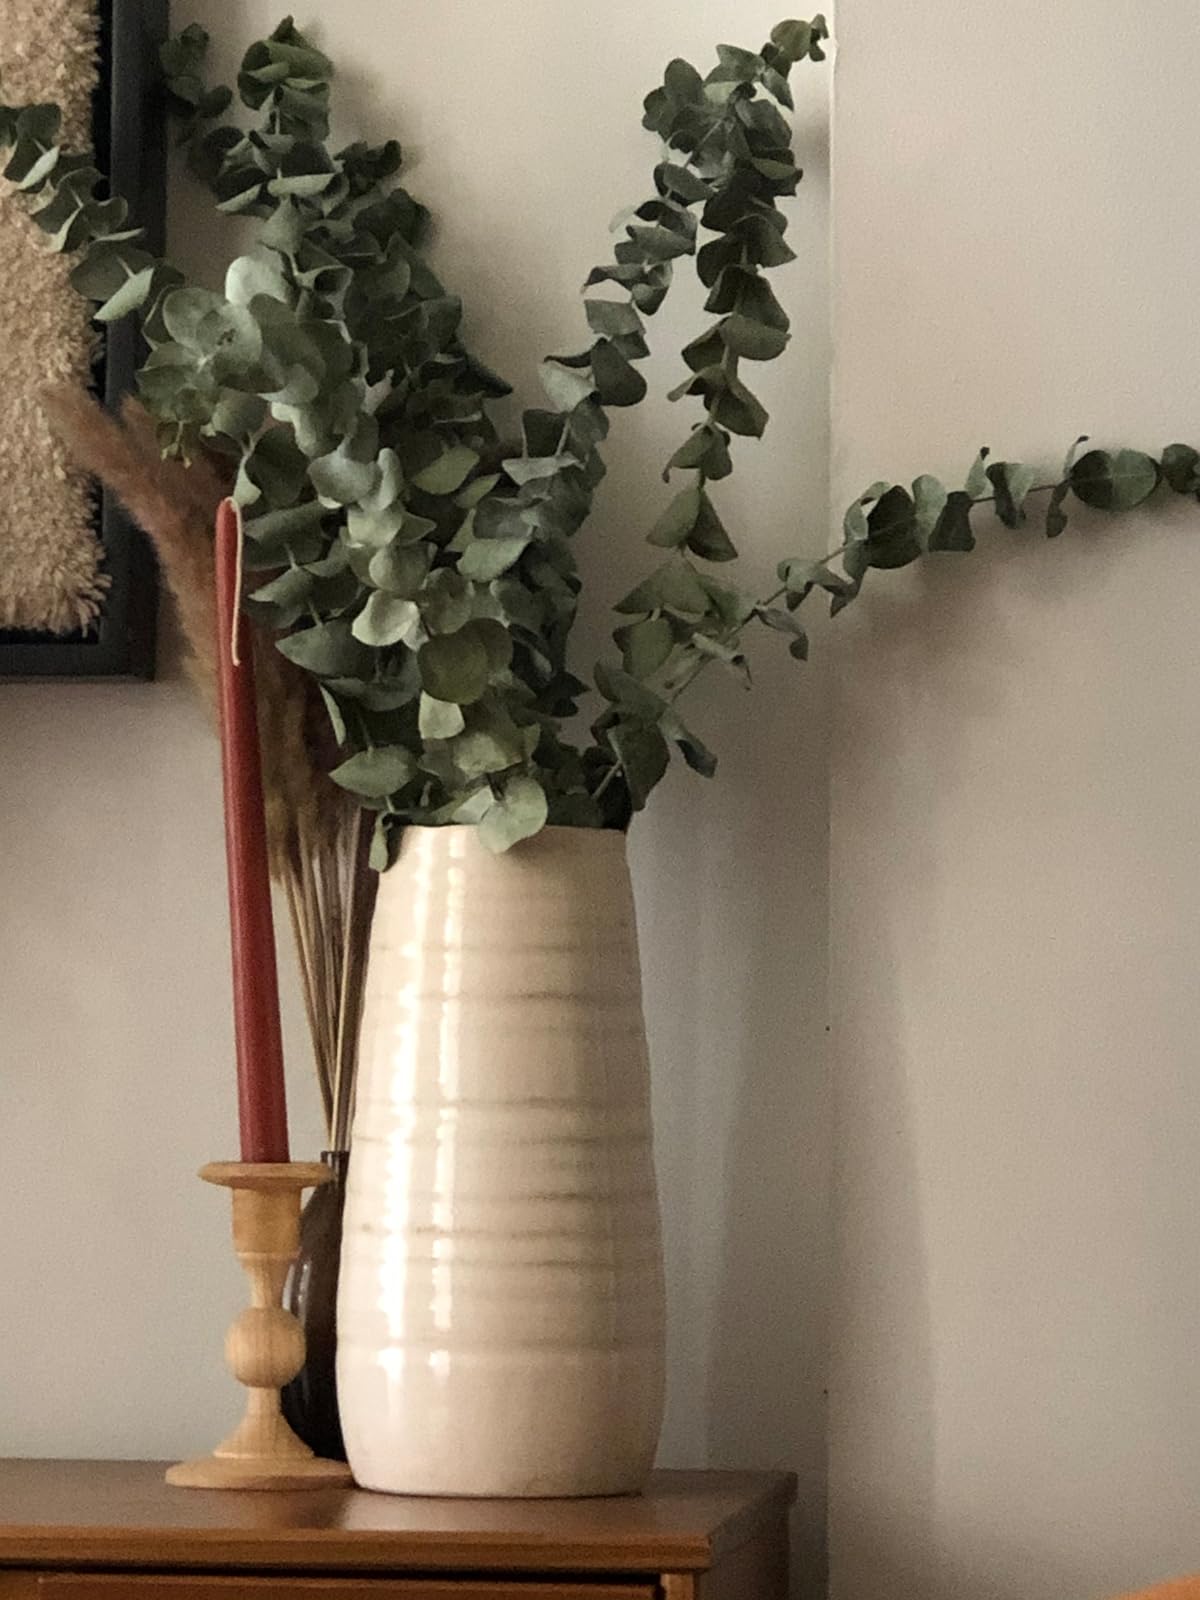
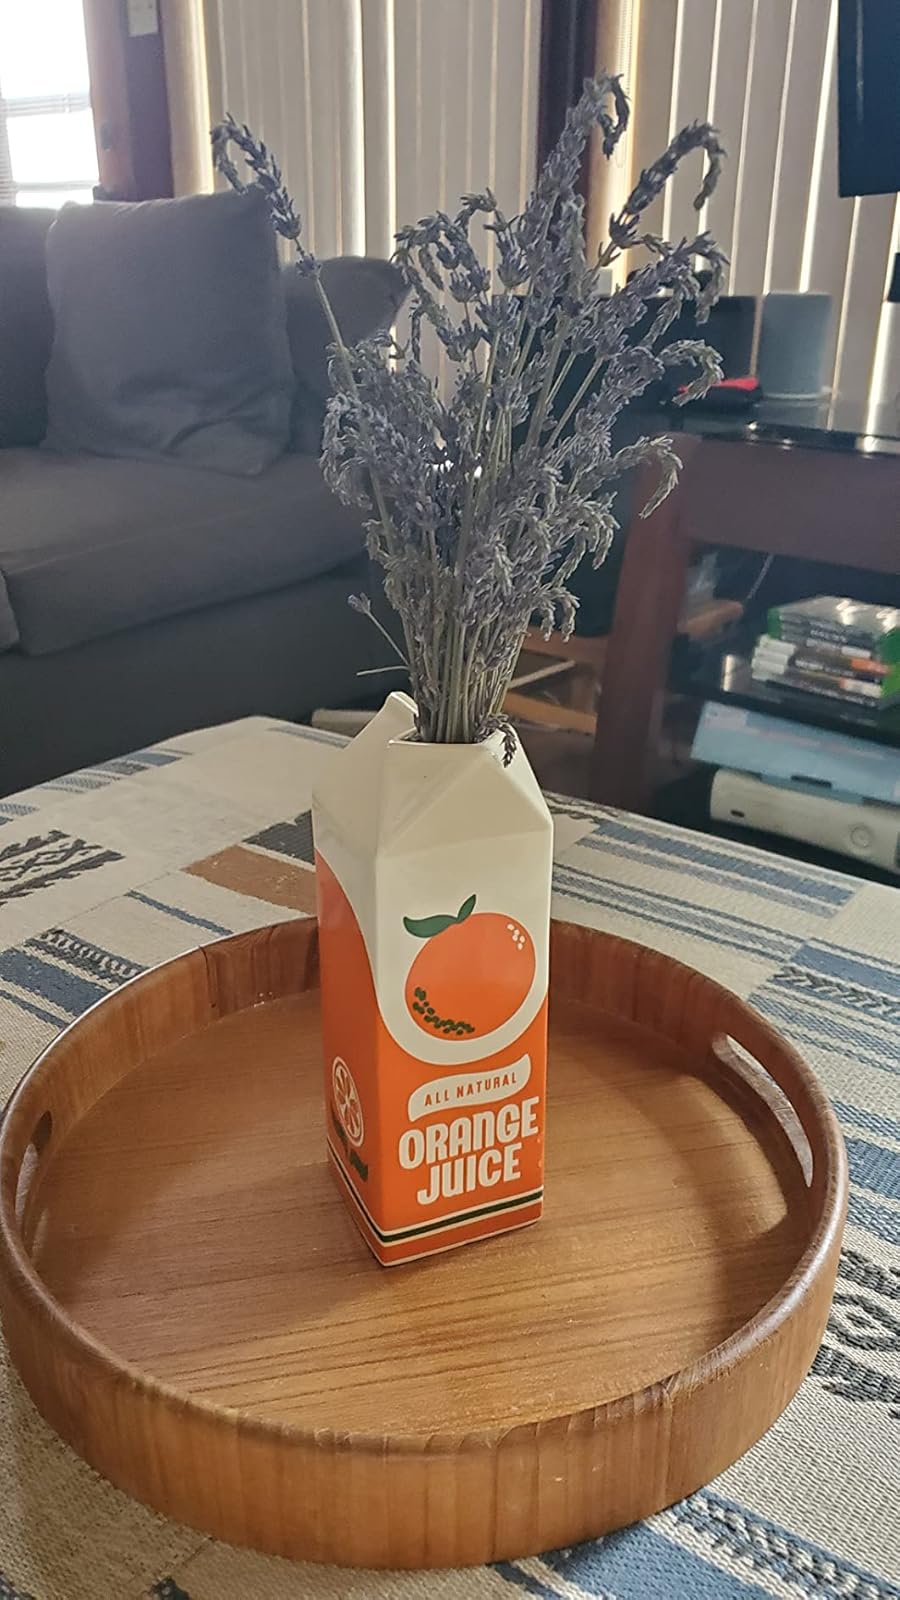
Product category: vase
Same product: no